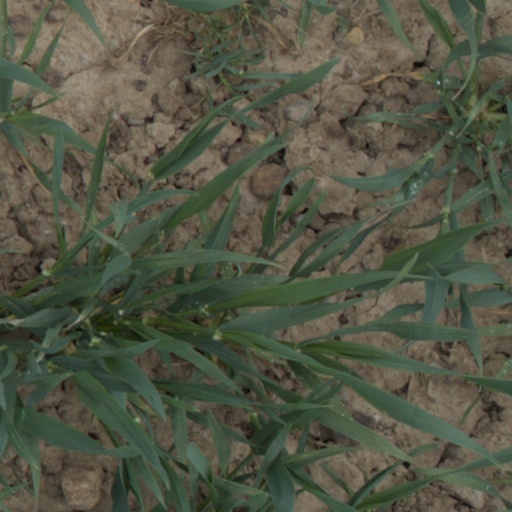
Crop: wheat